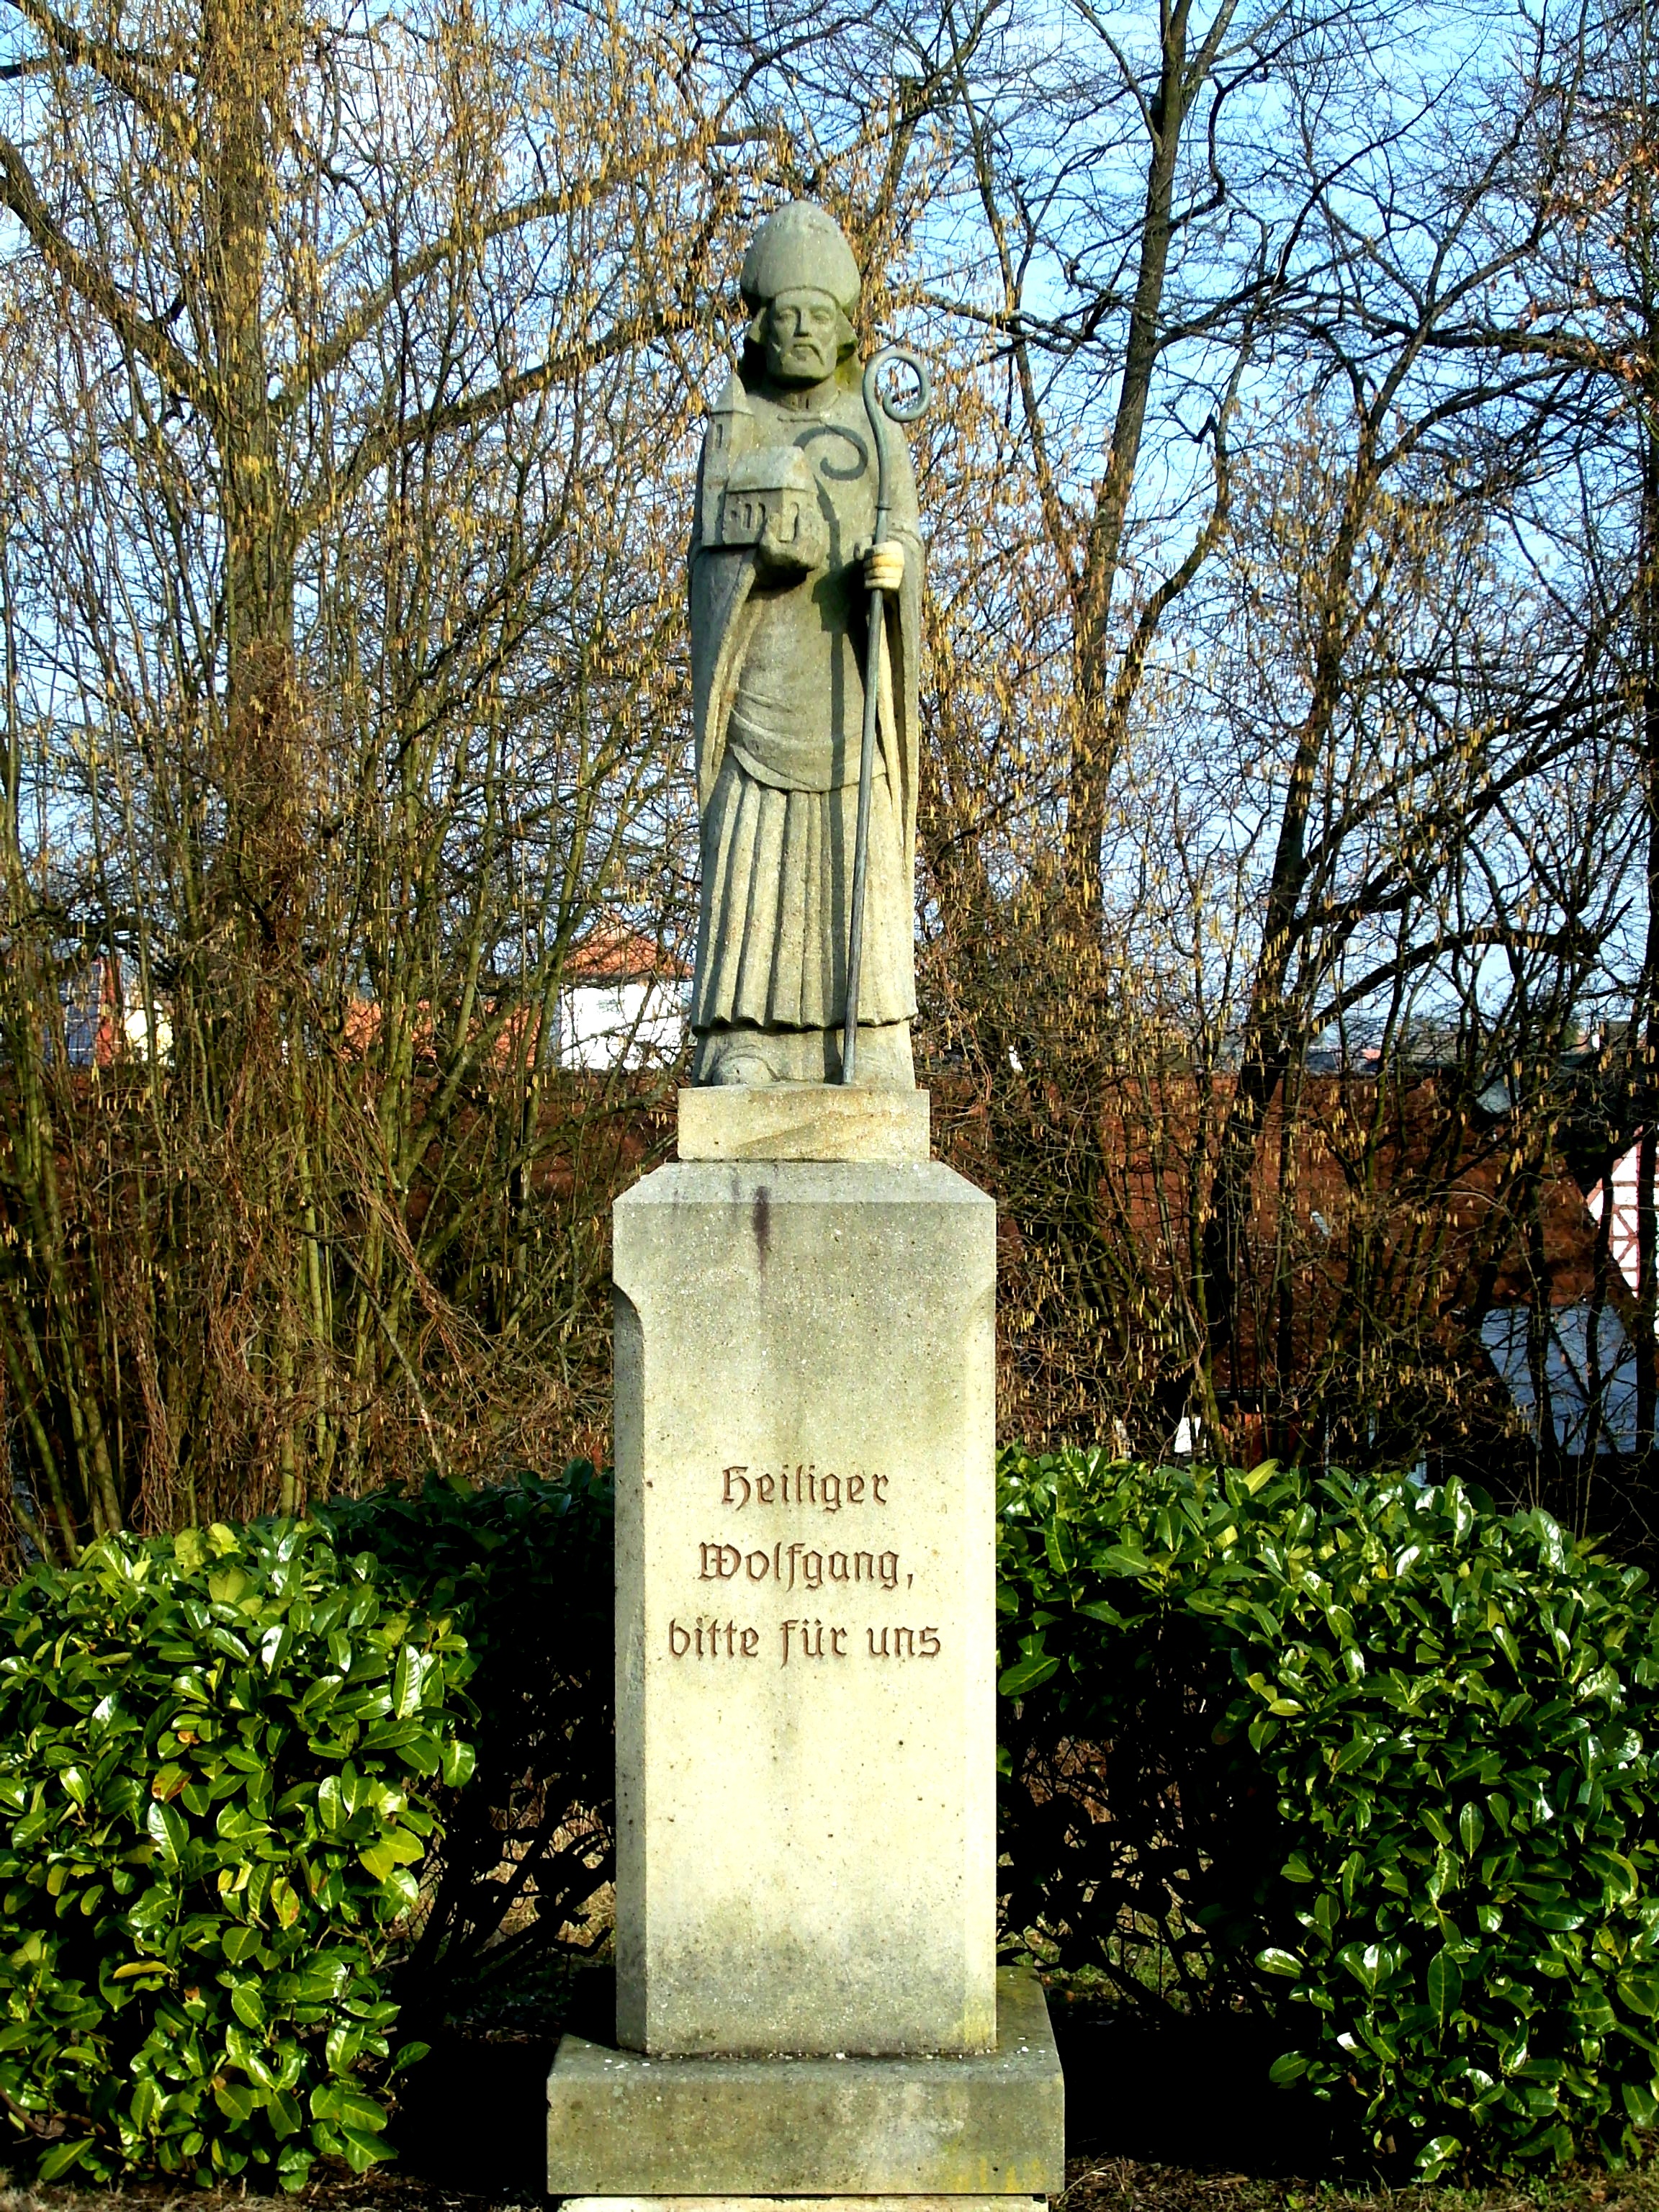
stone, monument, statue, cemetery, grave, sculpture, memorial, stele, patron saint, holy wolfgang